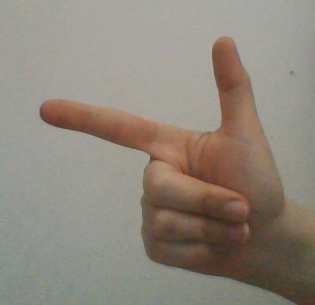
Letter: yaa